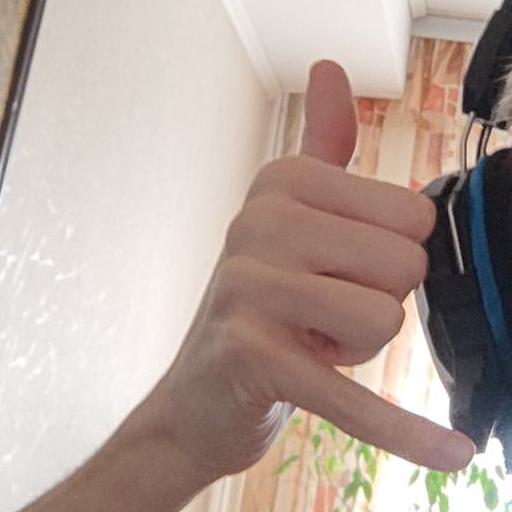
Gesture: call